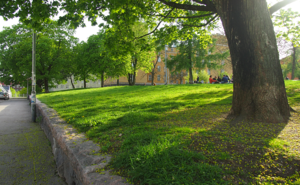
Cet article donne une une liste de parcs d'Helsinki en Finlande.